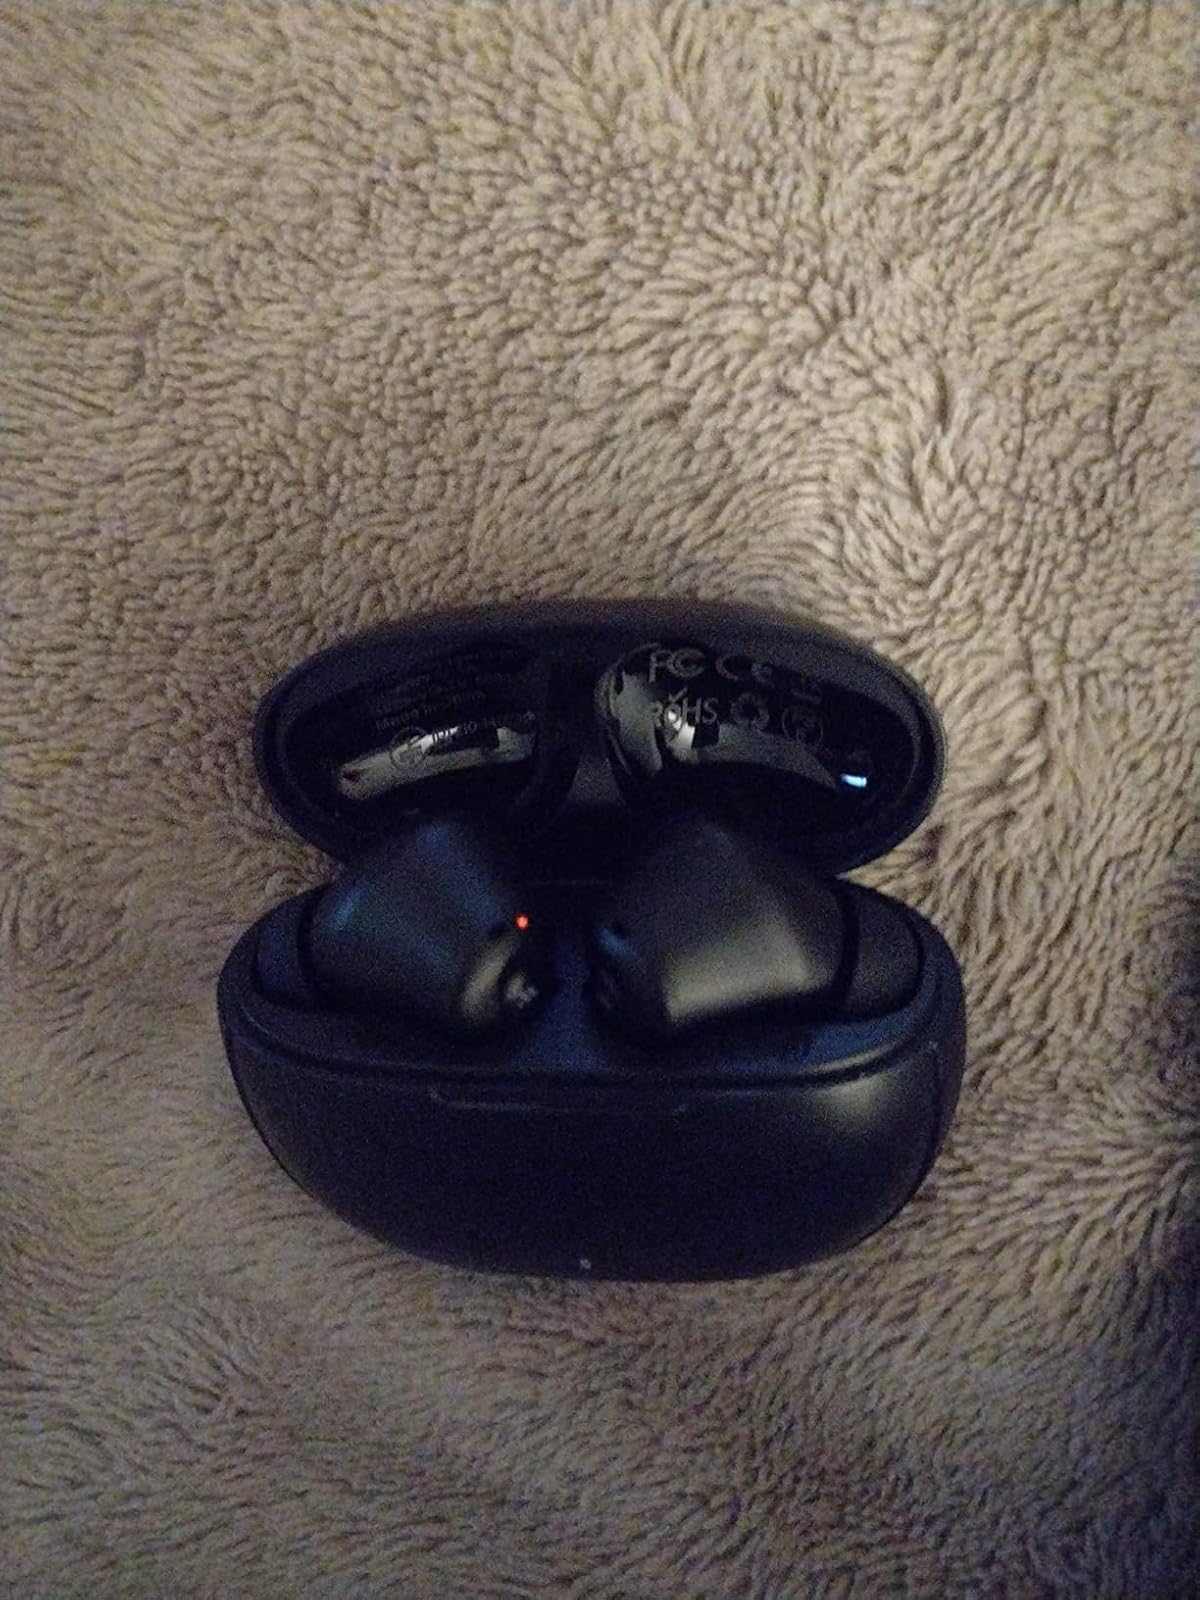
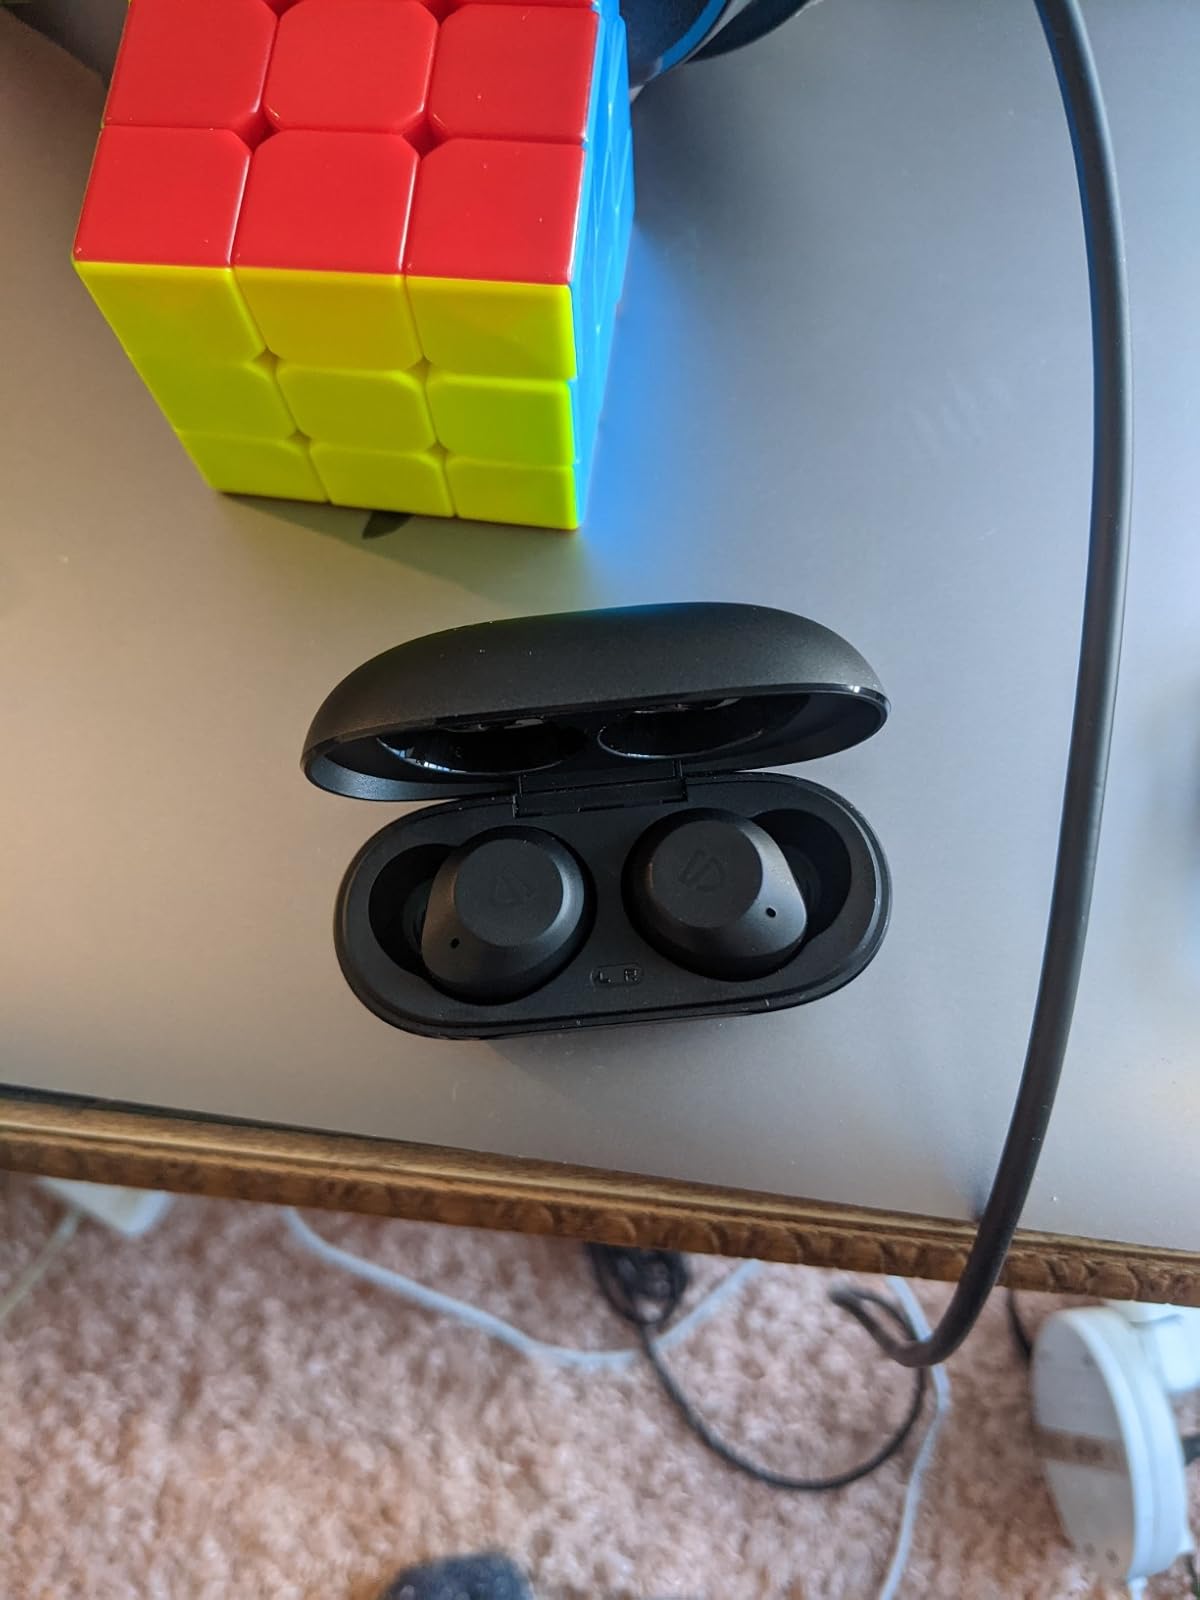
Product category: earbuds
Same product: no